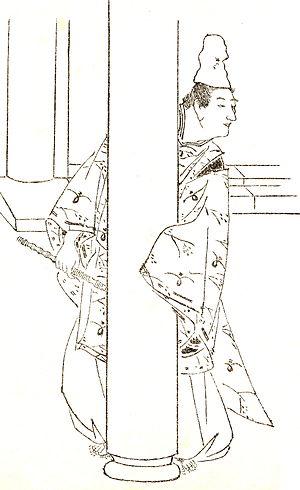
Cette page dresse une liste de personnalités mortes au cours de l'année 980 :